Vickers 40 mm Class S gun

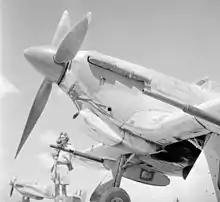
1942. A Hawker Hurricane fitted with two Vickers S, at Shandur, Egypt.

The Vickers 40 mm Class S gun, also known simply as the Vickers S or S gun, was a 40 mm (1.57 in) airborne autocannon designed by Vickers-Armstrongs for use as aircraft armament.